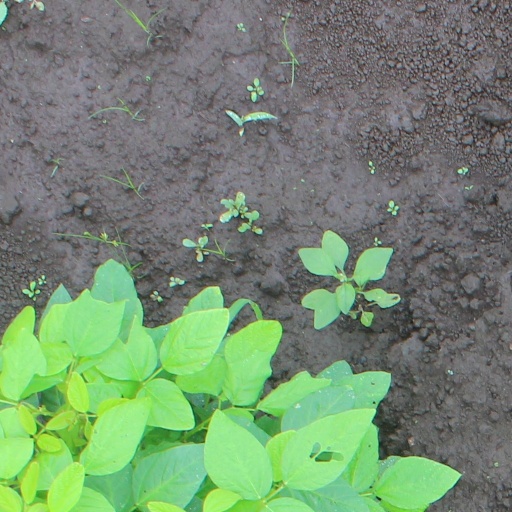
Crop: soybean